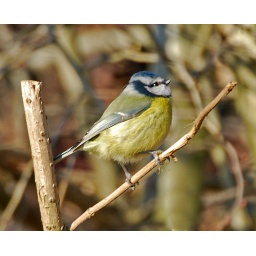
blue tit in car park area